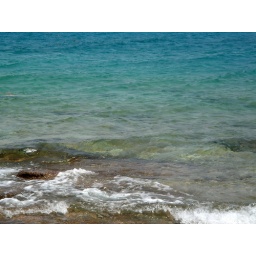
Like walking in an aquarium. There were giant, colorful fish at your feet on this beach.